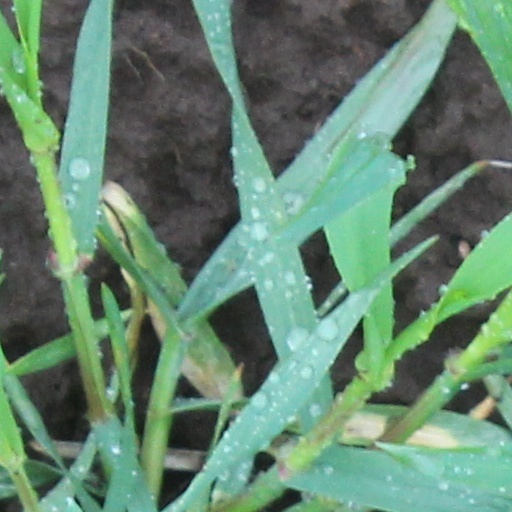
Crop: wheat